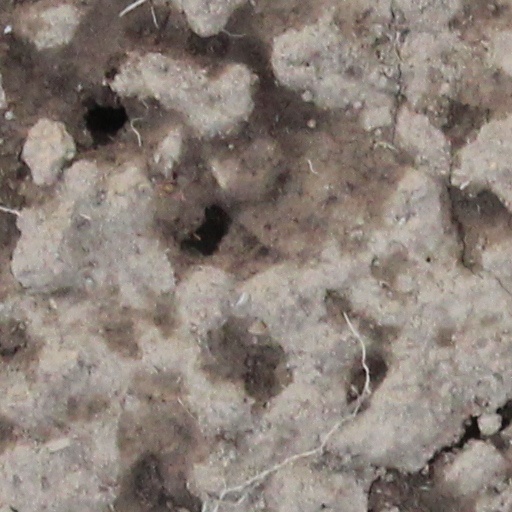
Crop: wheat